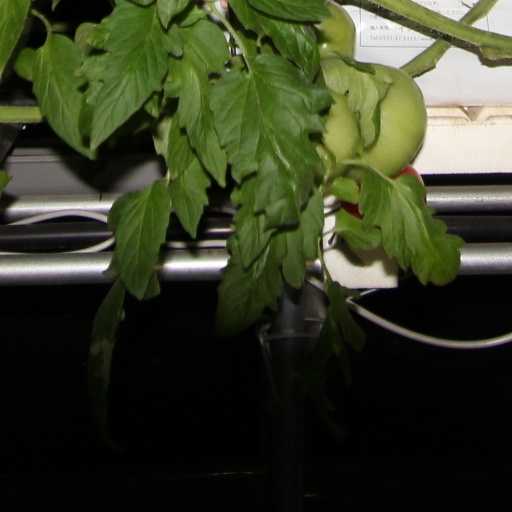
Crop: tomato